Klaipėda

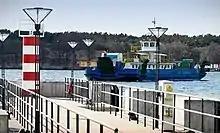
View to the Klaipėda central ferry port terminal – the Old Ferry port

The city plan is linear, stretching along the shores of the Curonian Lagoon and the Baltic Sea. The main parts of the city Old Town on the left bank of the , as well as the new residential areas built after 1945 (Pempininkai, Naujakiemis, Alksnynė, Gedminai, and others). The specifics of the port city are emphasized by the quays, warehouses, half-timbered and industrial buildings typical of the Klaipėda Region. In the Old Town of Klaipėda, a rectangular network of streets was formed in the 13th–15th centuries, including Naujamiestis on the right bank of the Danė River.